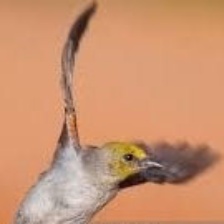
Species: VERDIN
Scientific name: AURIPARUS FLAVICEPS